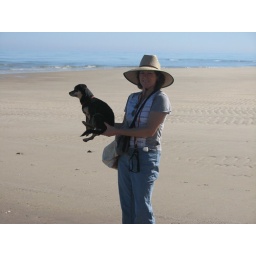
stinky dog after rolling in something on the beach